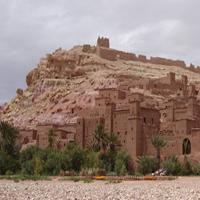
Weather: cloudy or overcast